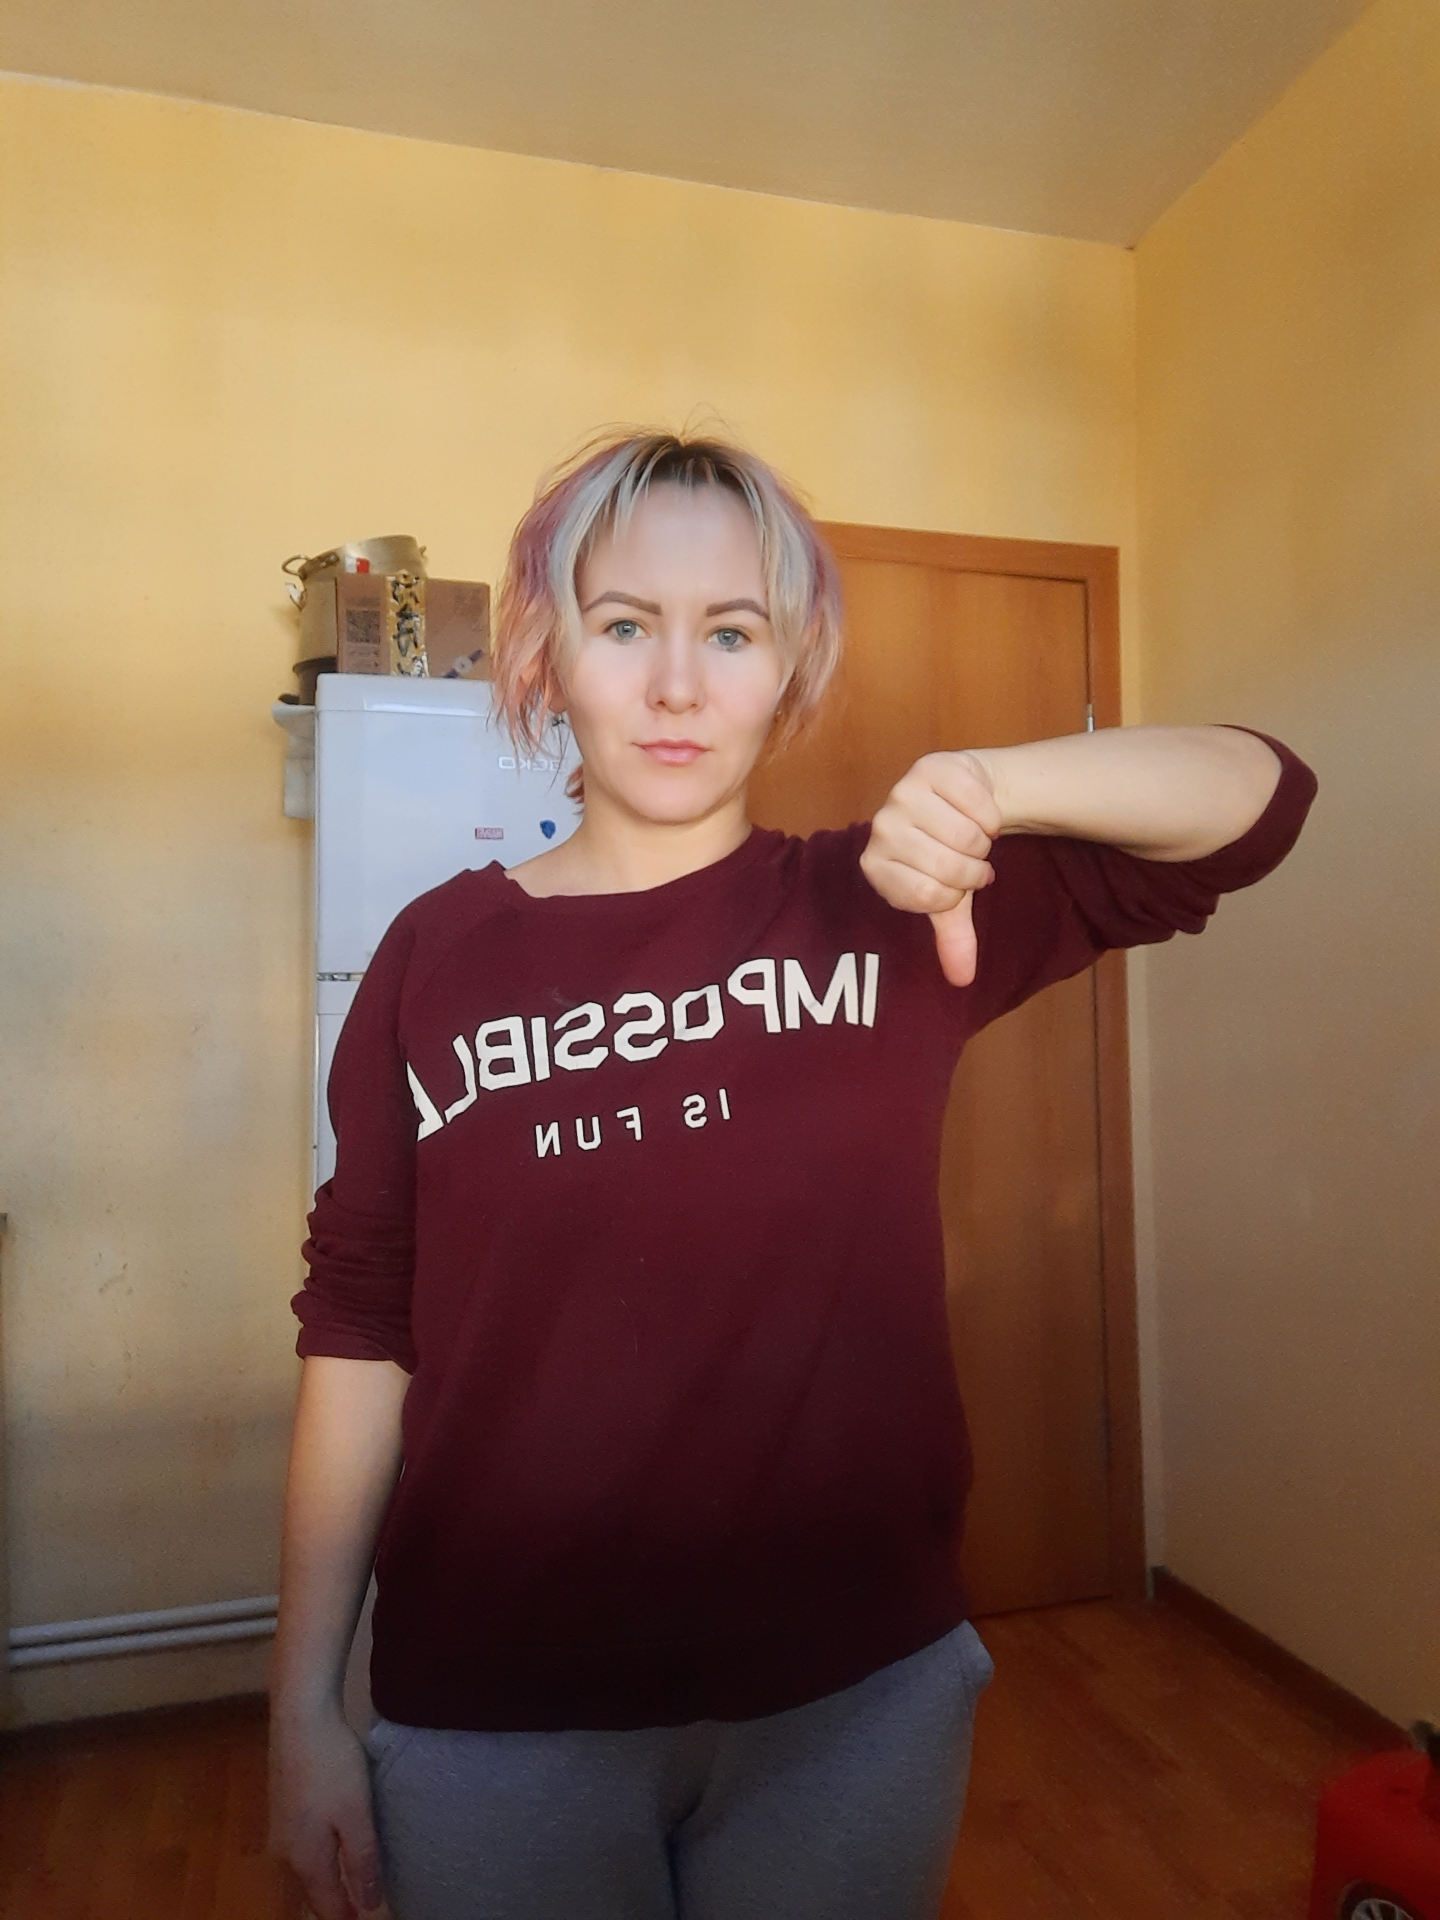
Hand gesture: dislike